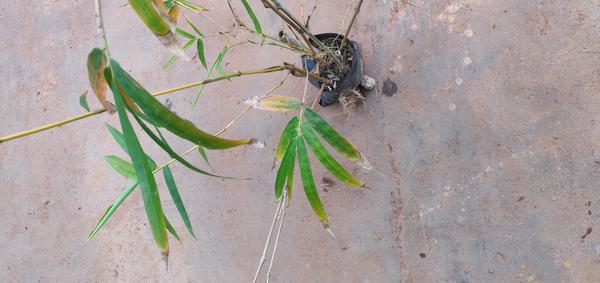
Plant: Bamboo